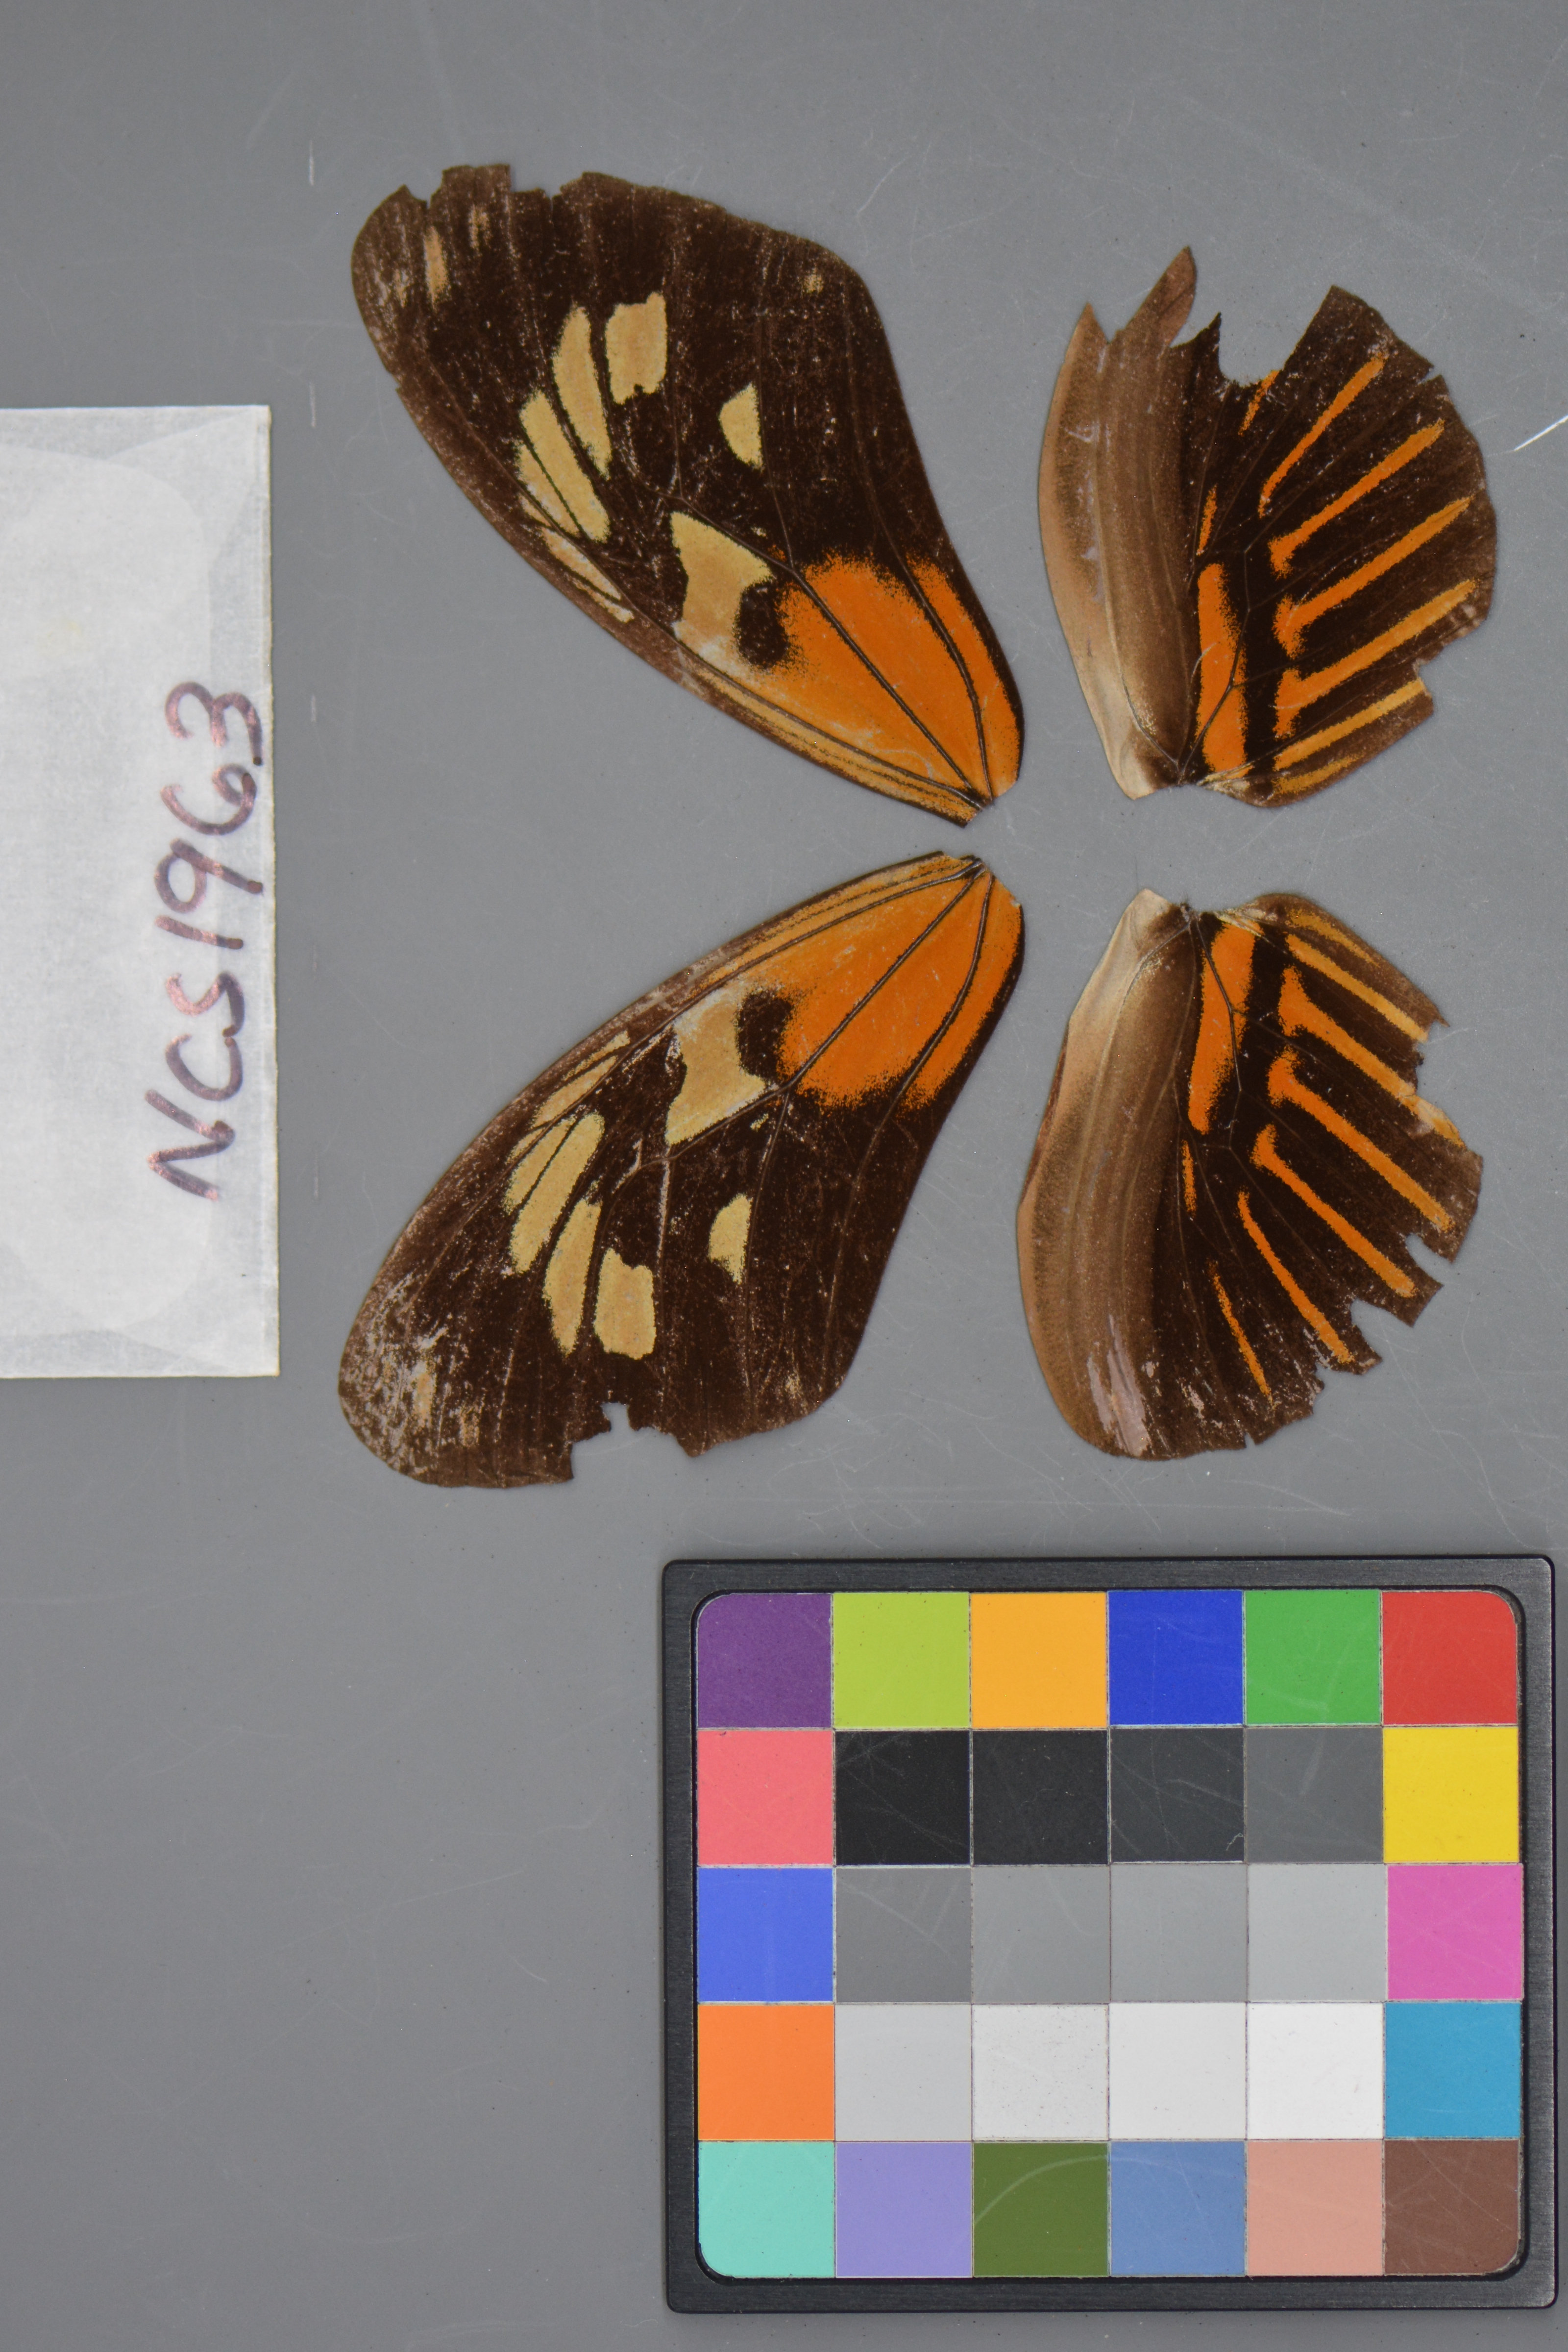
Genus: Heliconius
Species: elevatus
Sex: male
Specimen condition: damaged
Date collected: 09-Jul-09